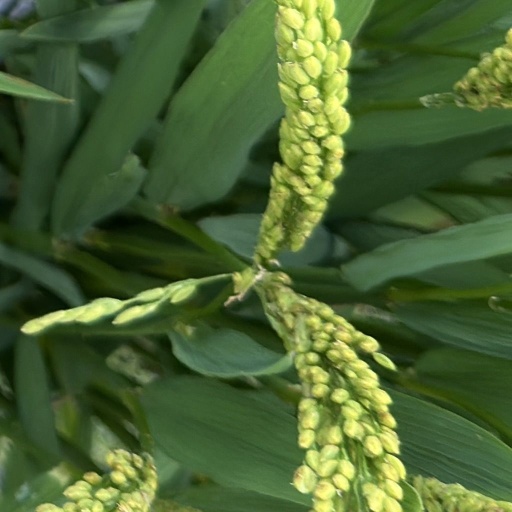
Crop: rice